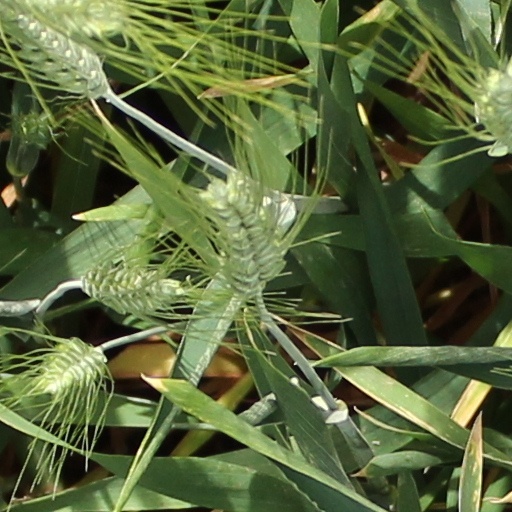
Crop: wheat